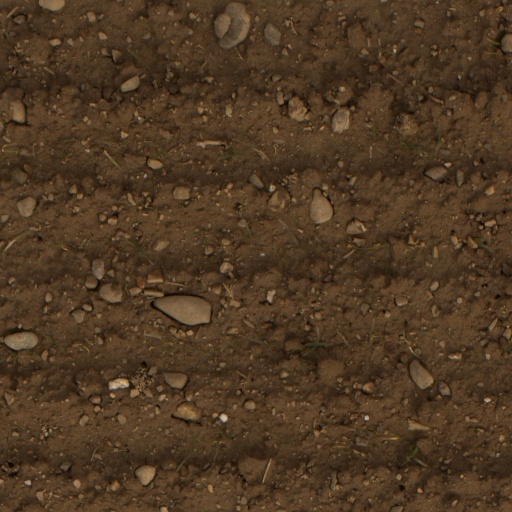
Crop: wheat